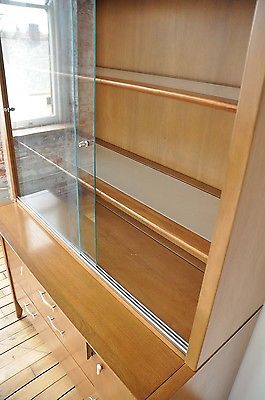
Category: cabinet